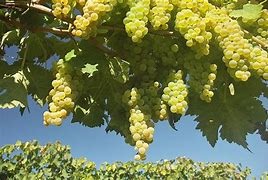
Label: grape